Army of the Coasts of La Rochelle

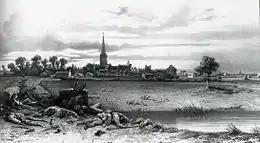
Battle of Luçon

After Biron's recall, La Barolière led the right wing while Chalbos led the left wing between 16 and 31 July 1793. In the south, Augustin Tuncq held Luçon and Chalbos defended Fontenay. Tuncq raided Chantonnay on 25 July, torching the town and wrecking supplies before marching back to Luçon. Reacting to this event, Royrand and Elbée attacked Luçon with 12,000 to 15,000 rebels on 30 July but were driven off. Finally, the Committee of Public Safety named Jean Antoine Rossignol as Biron's replacement. When Rossignol first arrived at Niort with the 35th "Legion of Gendarmes" he announced that he and his men would not fight the rebels unless they outnumbered them six to four. In disgust, Biron unbuckled his sword remarking to the representatives that he would not lead such cowards. Nevertheless, the politically potent Rossignol was promoted lieutenant colonel on 9 April. Arrested by Westermann for urging a battalion to mutiny and sent to Paris, he was sent back and rushed through the grades of rank, emerging as general of division on 15 July. Hearing of his appointment as commander-in-chief, Rossignol's wife rushed to the convention and assured the deputies that her husband was totally unfit for the post.